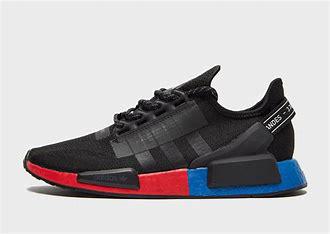
Brand: Adidas
Model: NMD